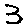
Label: 3